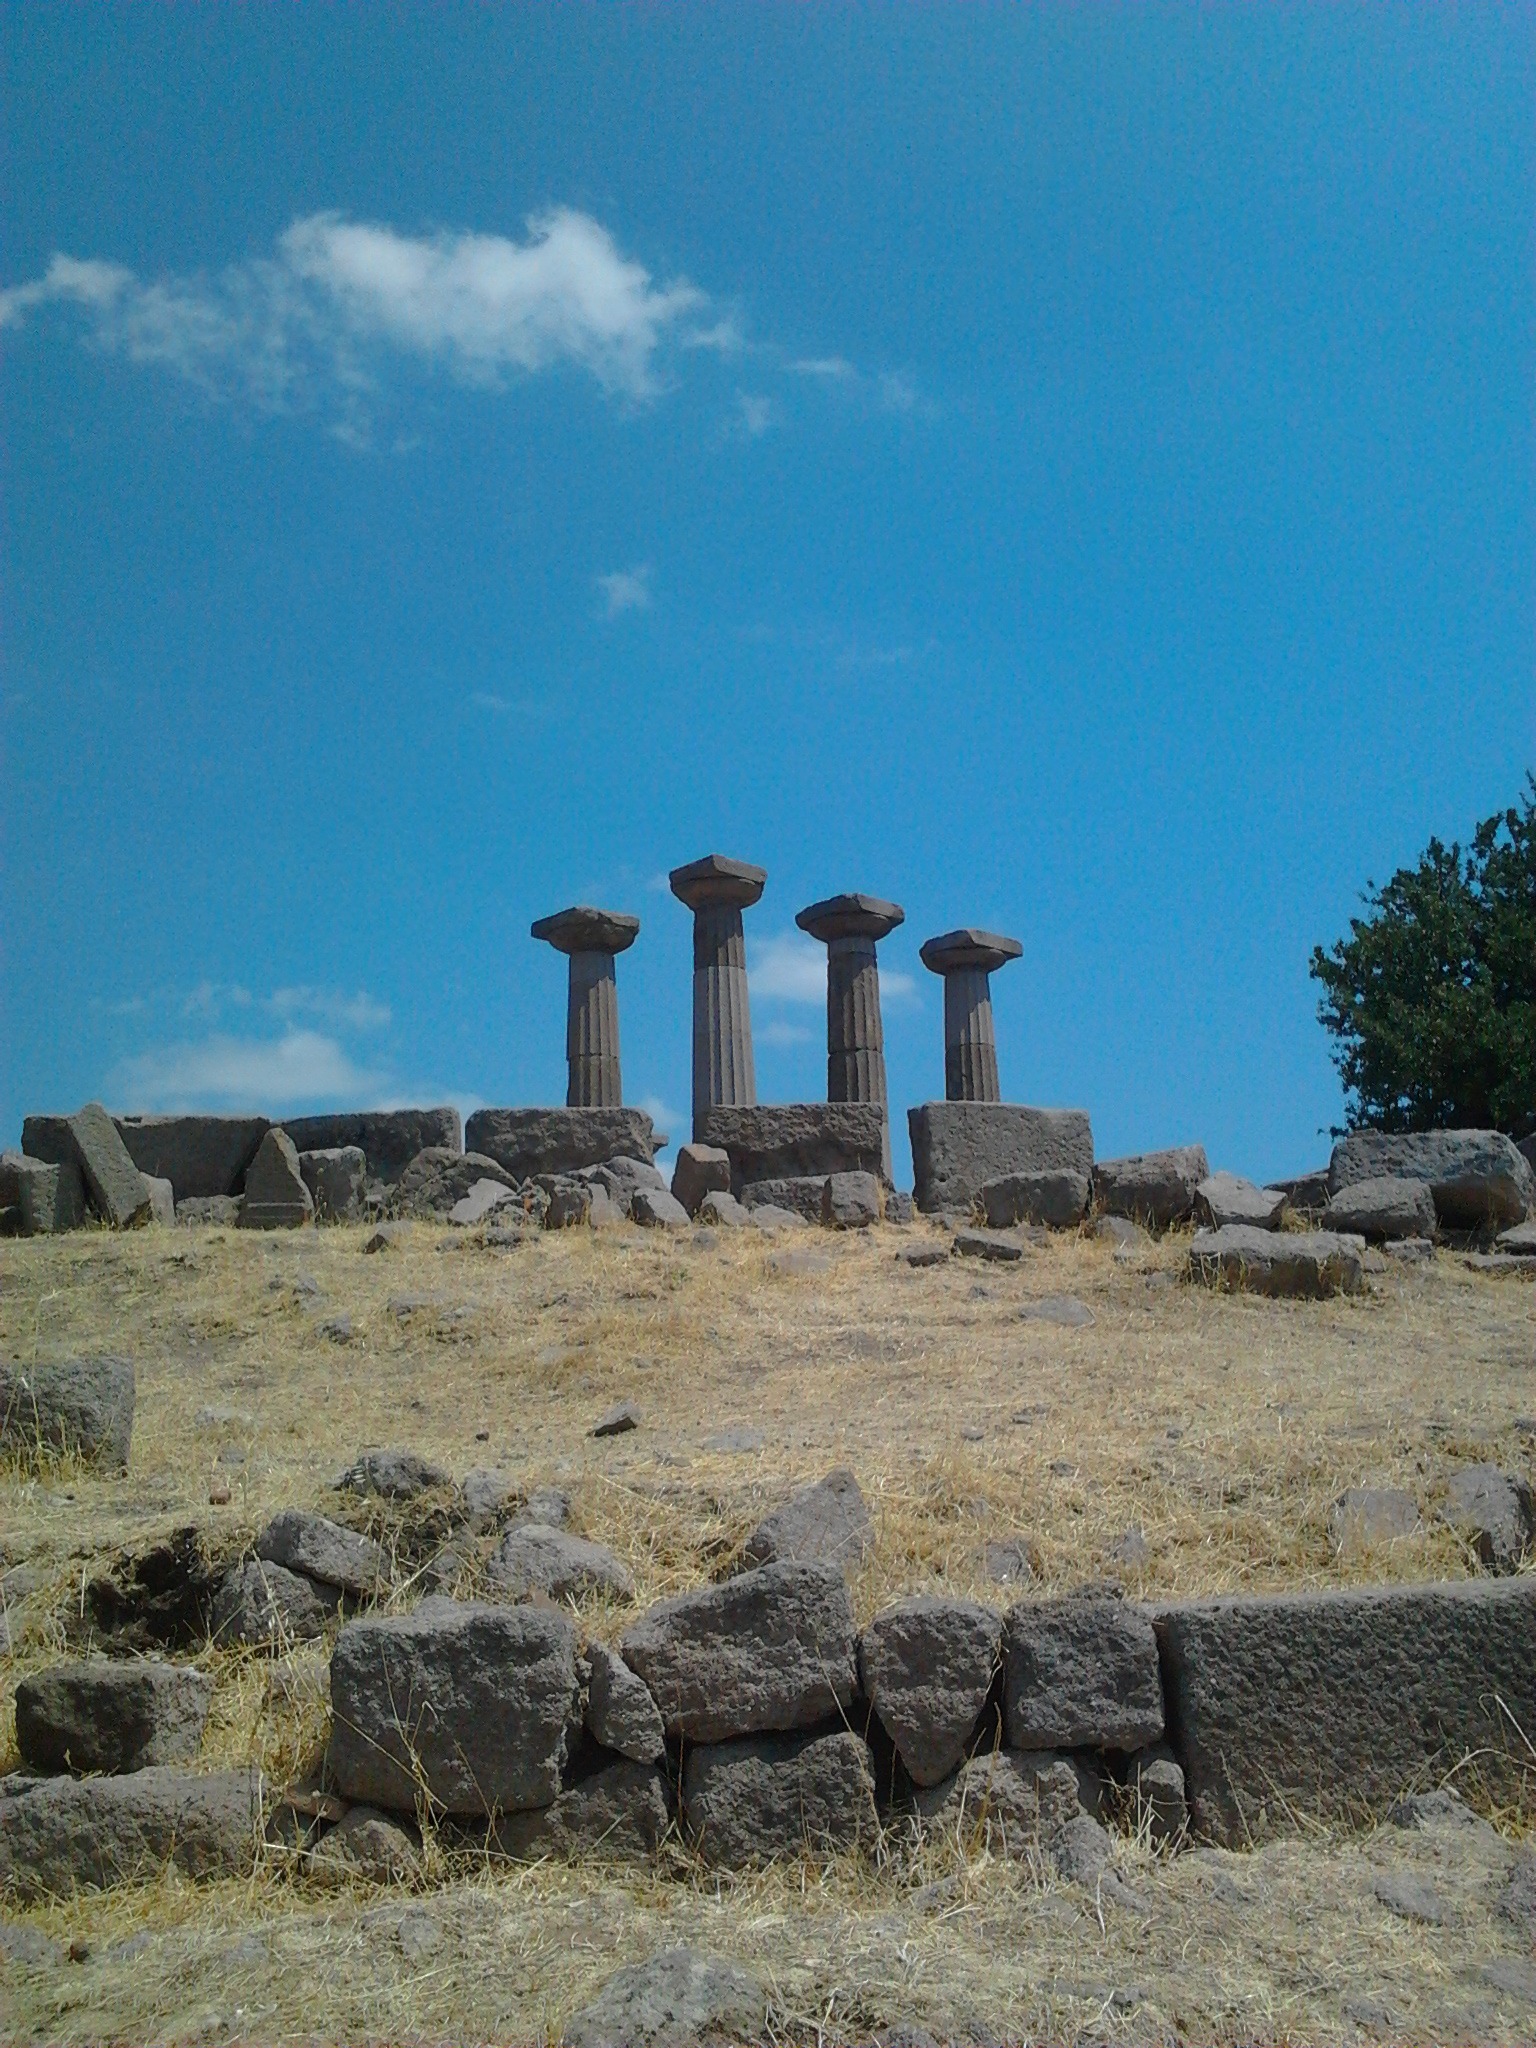
landscape, sea, coast, monument, tower, castle, landmark, date, ruins, ancient history, asos, the remains of